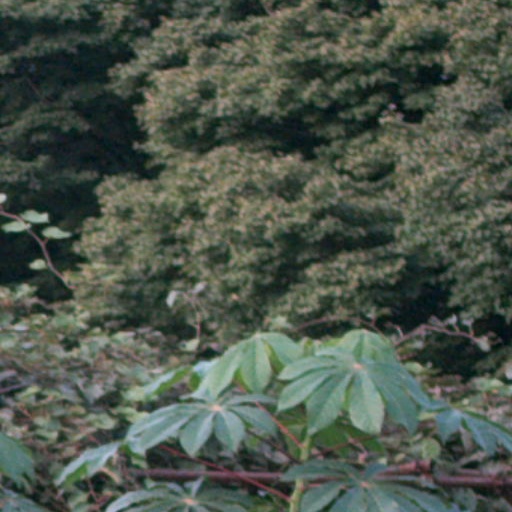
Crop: cassava